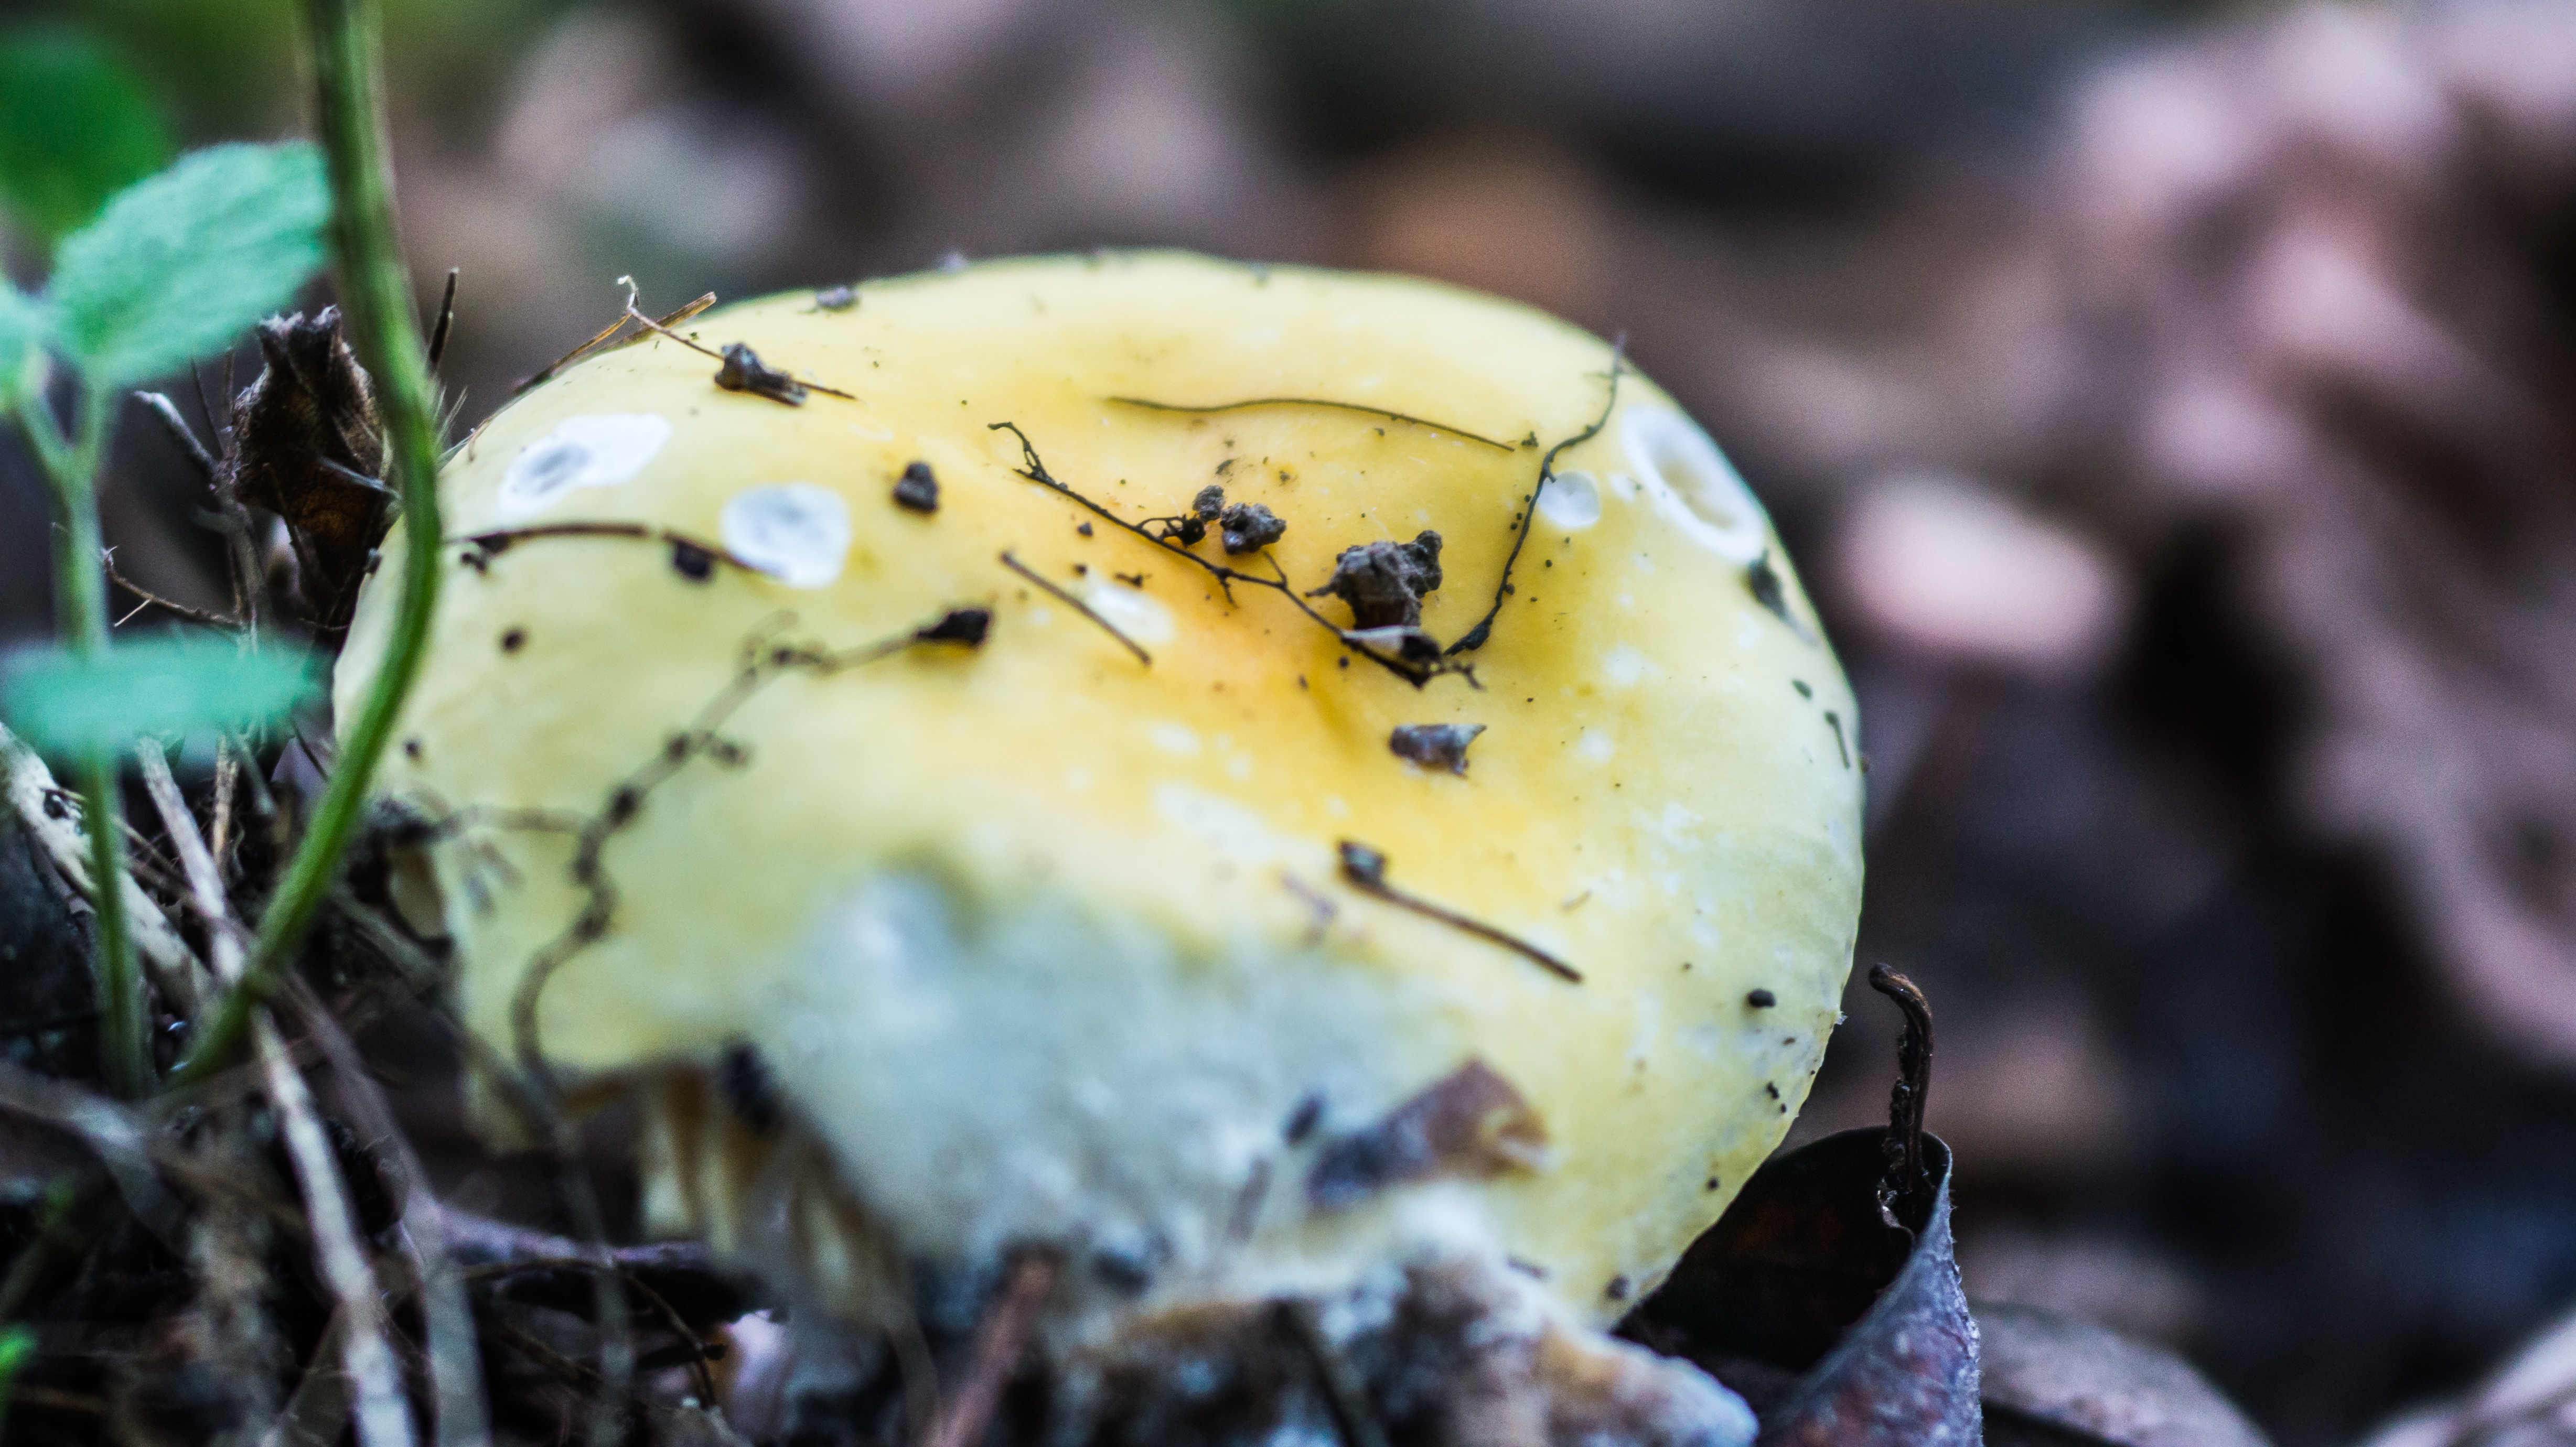
mushrooms, forest, nature, fungus, mushroom, penny bun, edible mushroom, bolete, agaricomycetes, plant stem, russula integra, tremellomycetes, medicinal mushroom